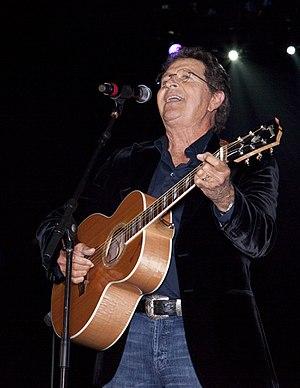
Morris Mac Davis, connu sous le nom de Mac Davis, est un auteur-compositeur, chanteur de country et acteur américain originaire de Lubbock. Lors de sa première partie de carrière, il écrit certains des succès de d'Elvis Presley